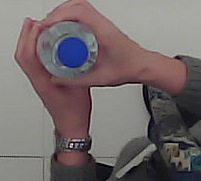
Product: nestle_water